Electricity sector in the Czech Republic

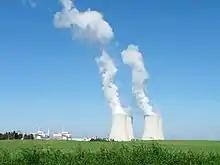
Temelín Nuclear Power Station and its cooling towers

According to IEA the electricity use (gross production + imports – exports – transmission/distribution losses) in the Czech Republic in 2008 was 67 TWh.